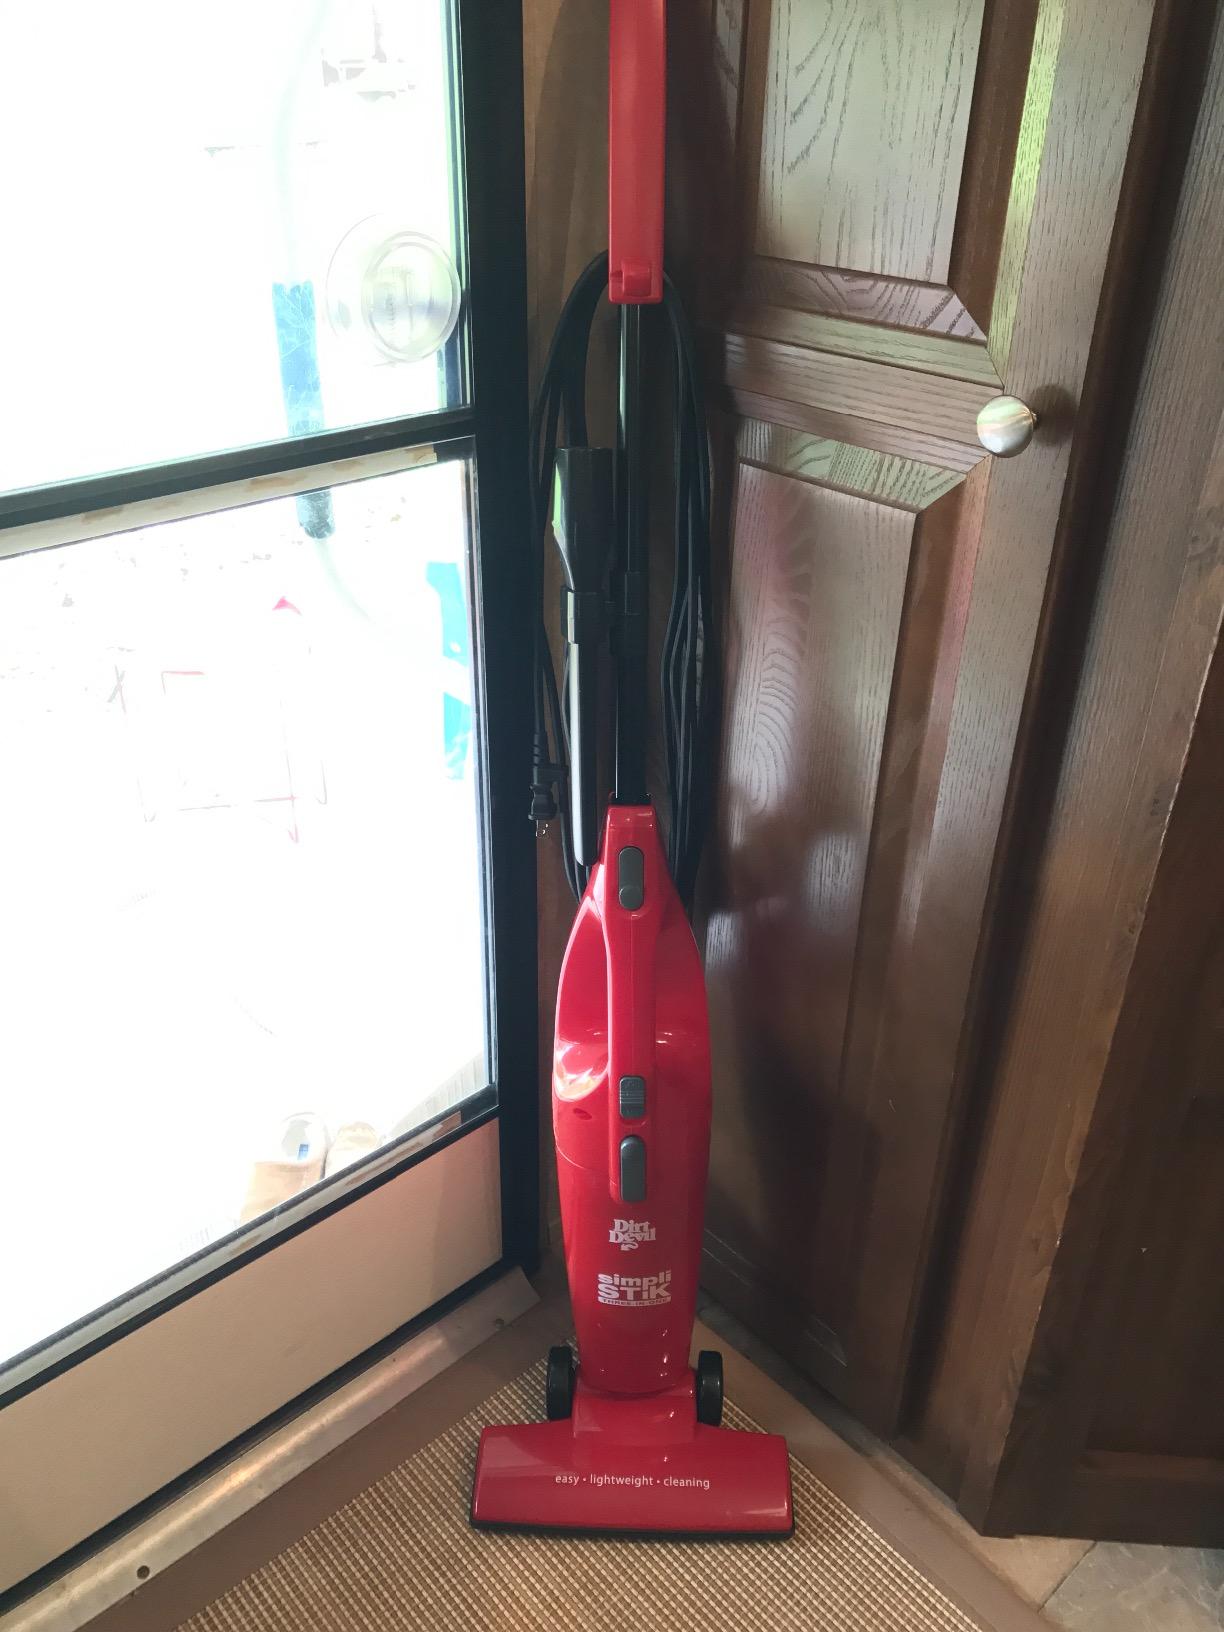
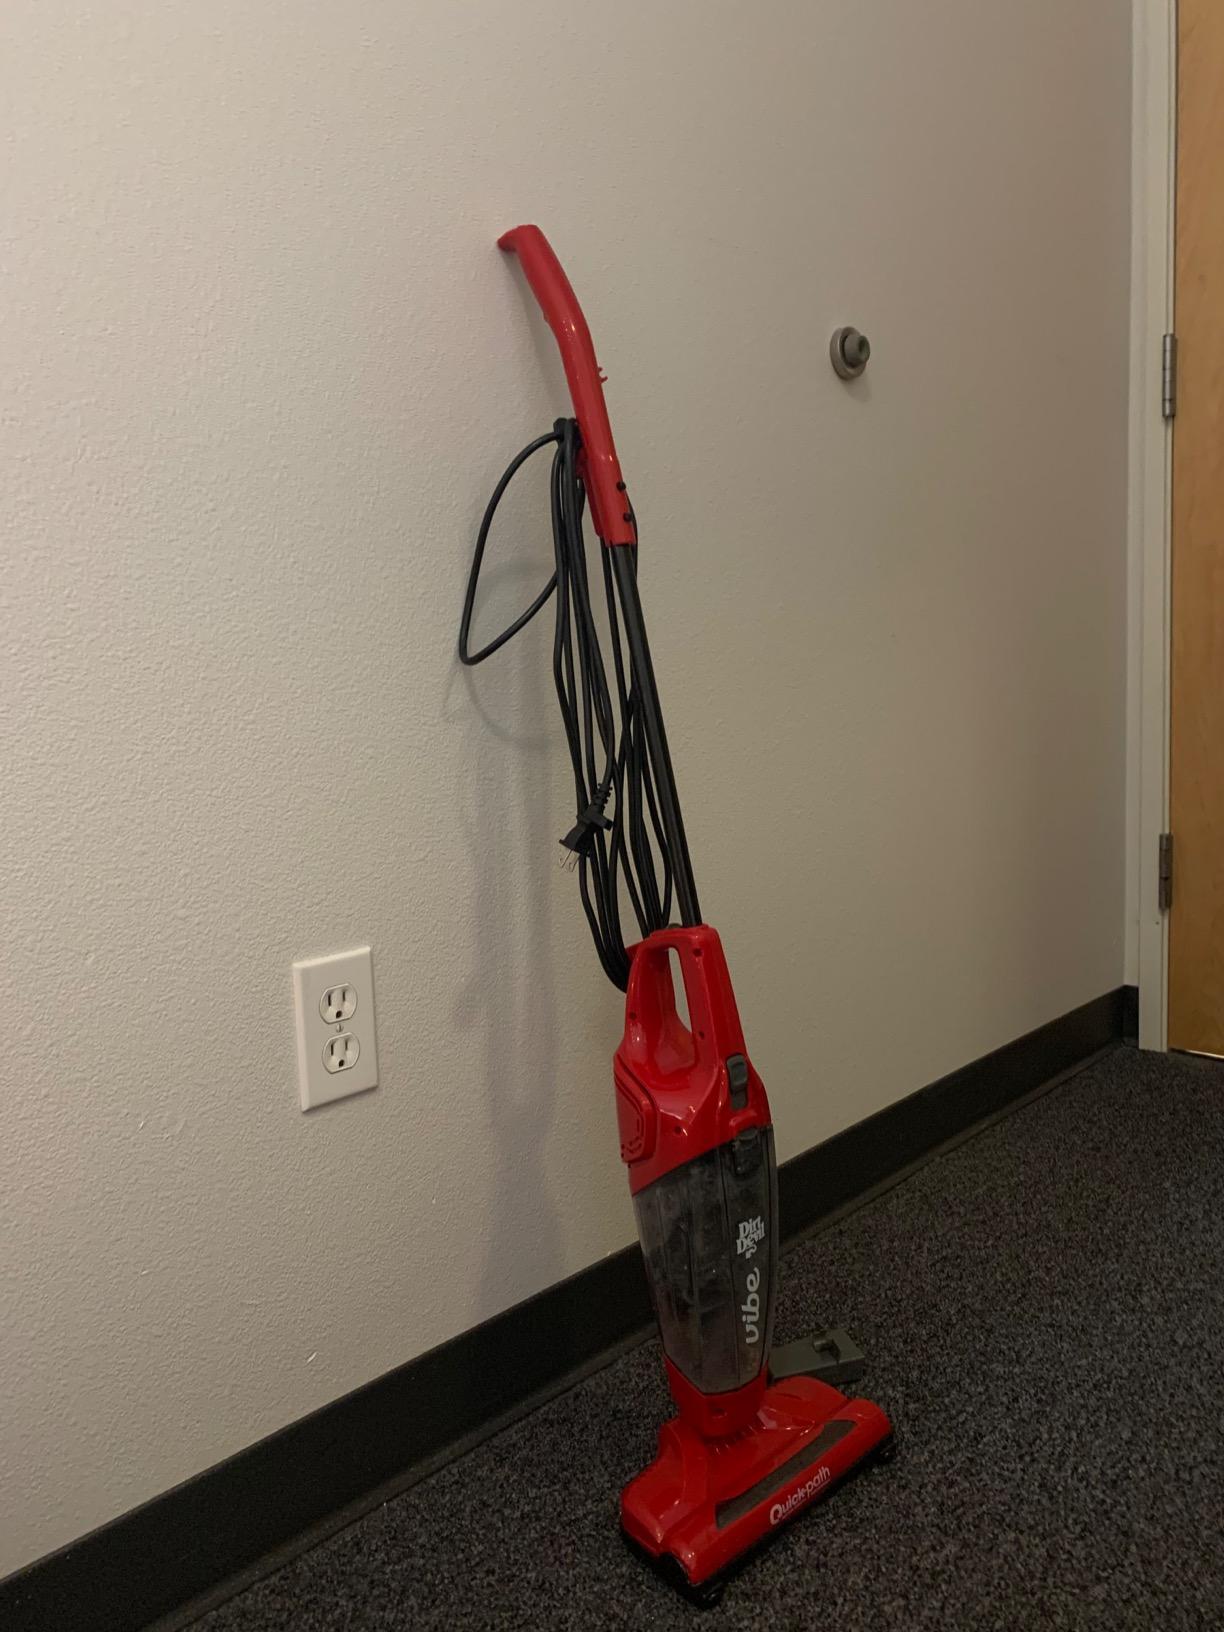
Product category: items_vacuum
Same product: no